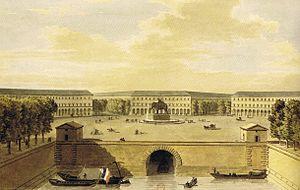
Projet d'aménagement de la place de la Bastille sous le Consulat et l'Empire.
La place de la Bastille est une place de Paris, lieu symbolique de la Révolution française, où l'ancienne forteresse de la Bastille fut détruite entre le 14 juillet 1789 et le 14 juillet 1790.
L’éléphant de la Bastille est un projet napoléonien de fontaine parisienne destinée à orner la place de la Bastille. Alimentée par l'eau de l'Ourcq acheminée par le canal Saint-Martin, cette fontaine monumentale devait être surmontée de la statue colossale d'un éléphant portant un howdah en forme de tour.